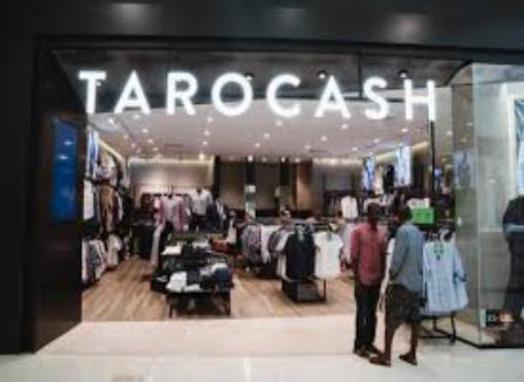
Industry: Clothes